Nick Dzubnar

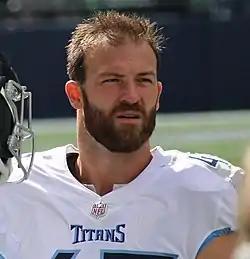
Dzubnar with the Titans in 2021

Nicholas David Dzubnar (born August 15, 1991) is an American former professional football linebacker. He played college football at Cal Poly. He was signed as an undrafted free agent by the San Diego Chargers in 2015 and also played for the Tennessee Titans.